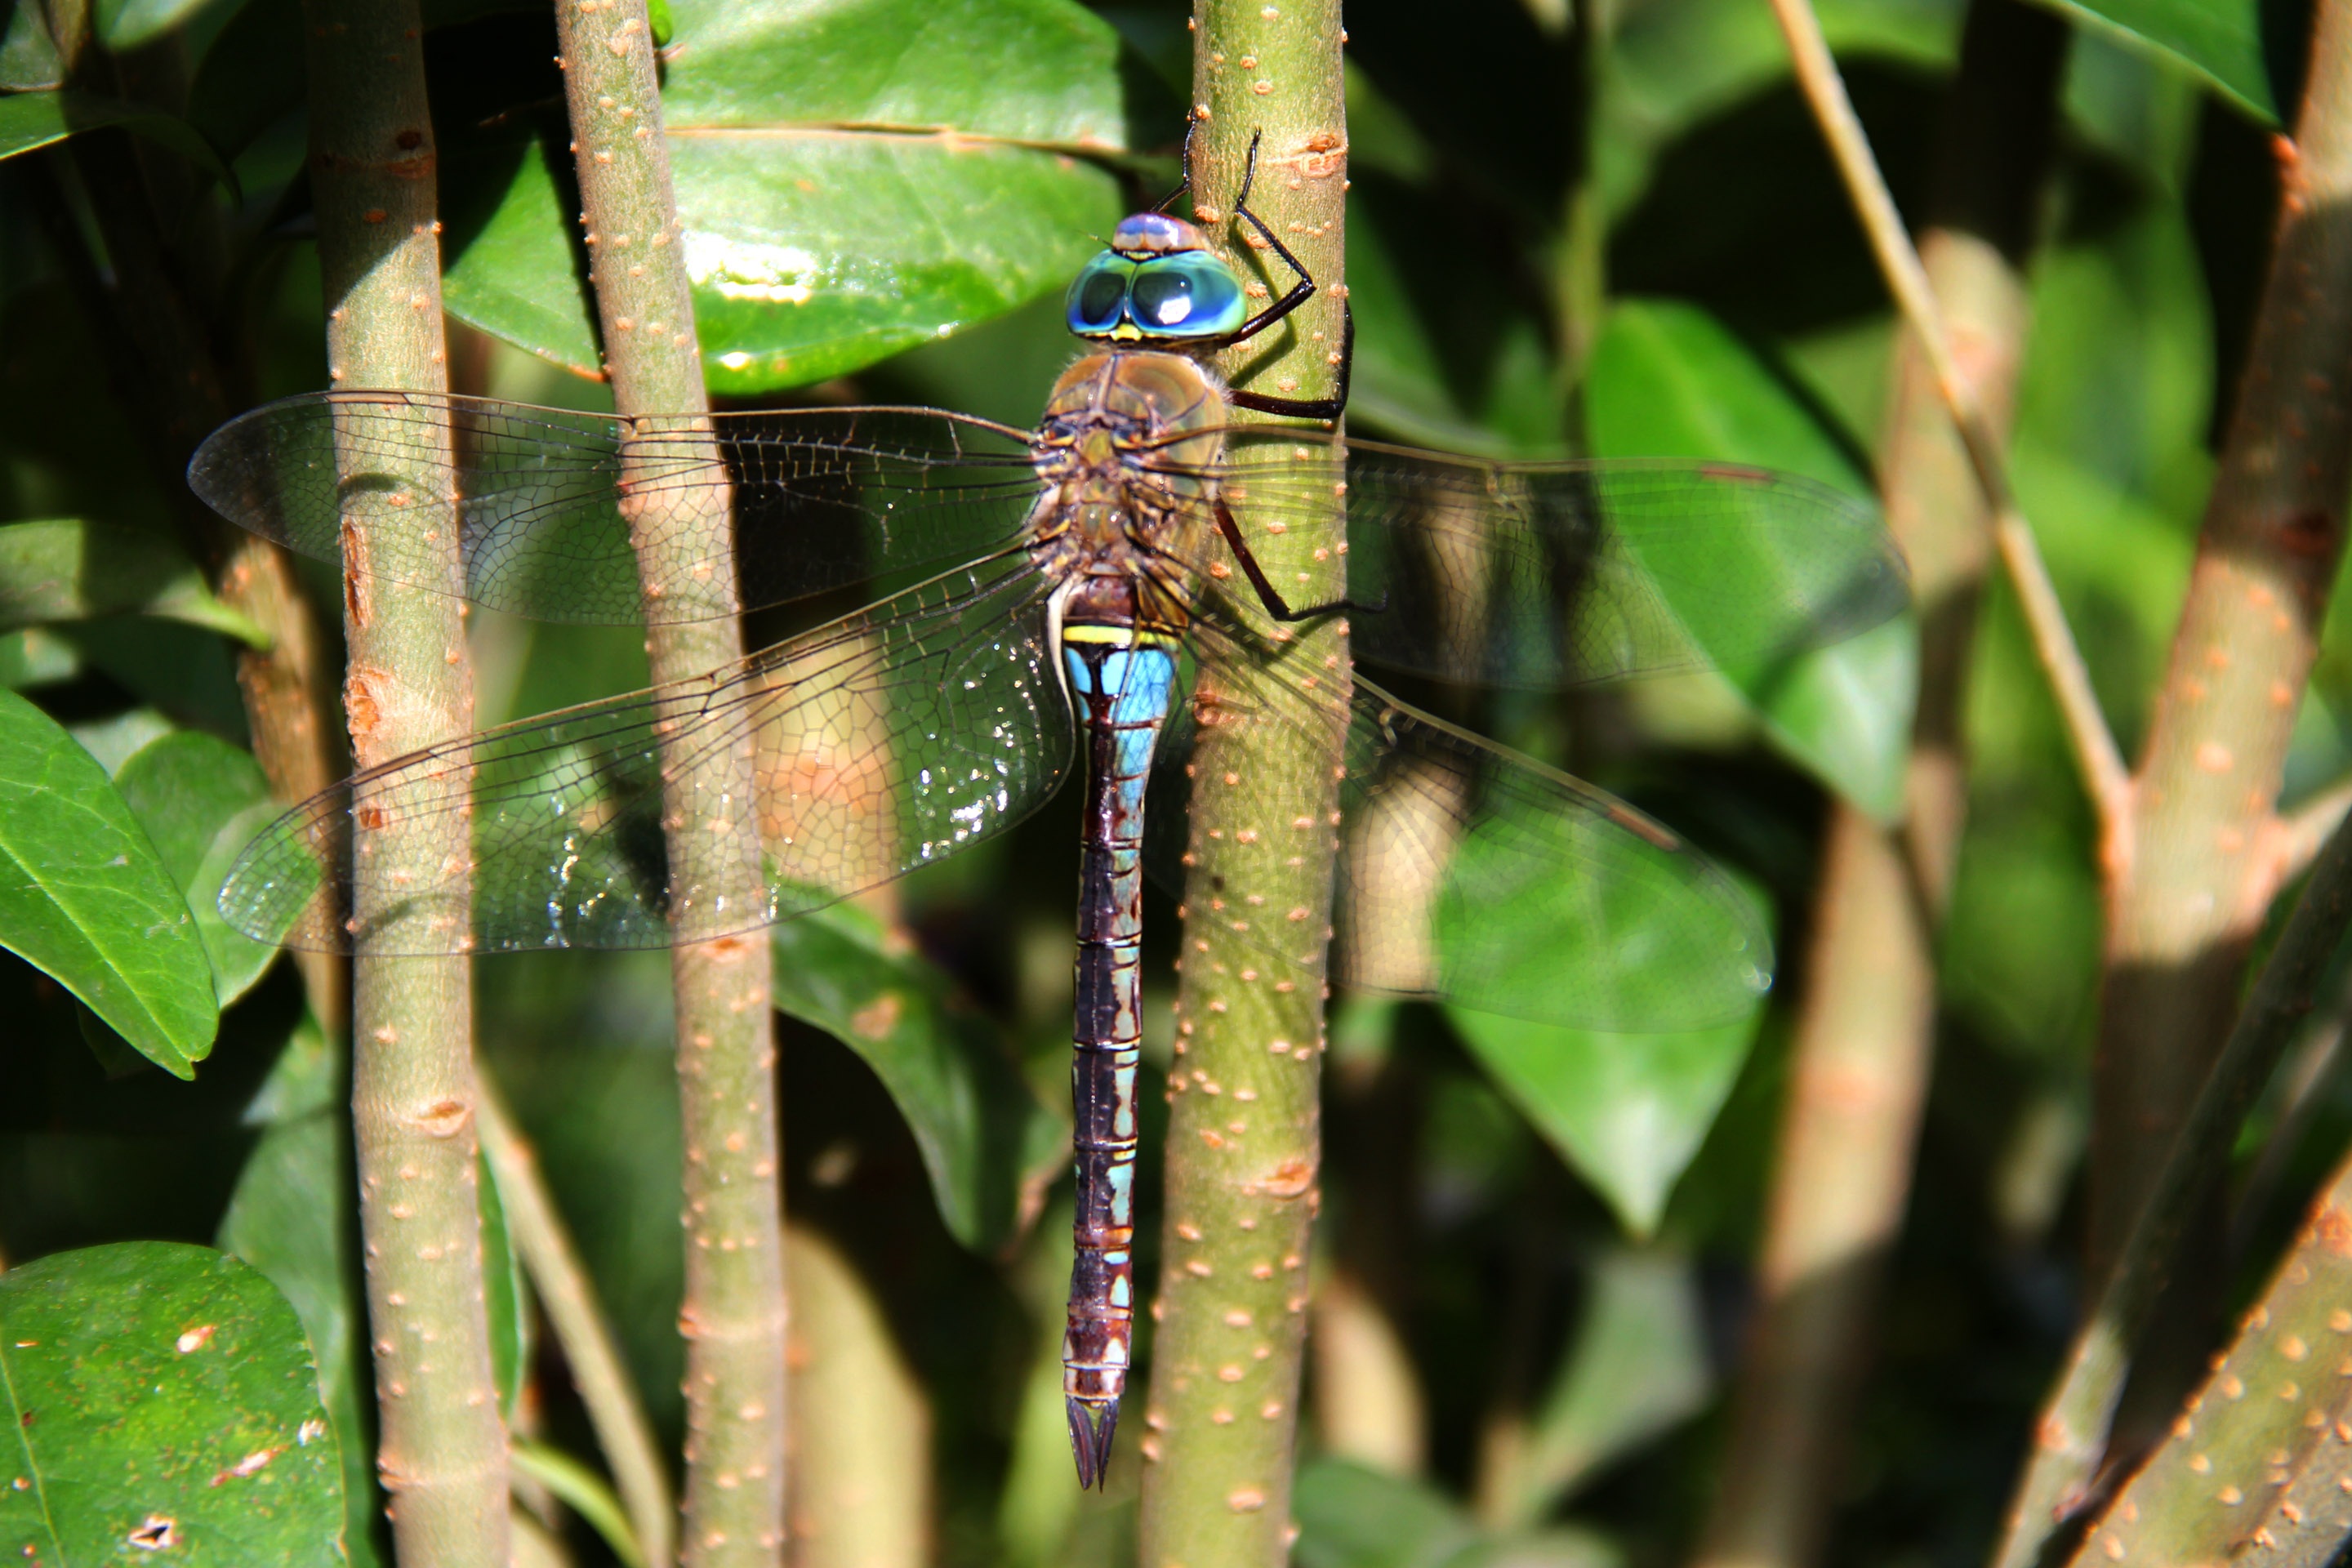
nature, wing, wildlife, green, jungle, insect, fauna, invertebrate, animals, rainforest, dragonfly, macro photography, arthropod, dragonflies and damseflies